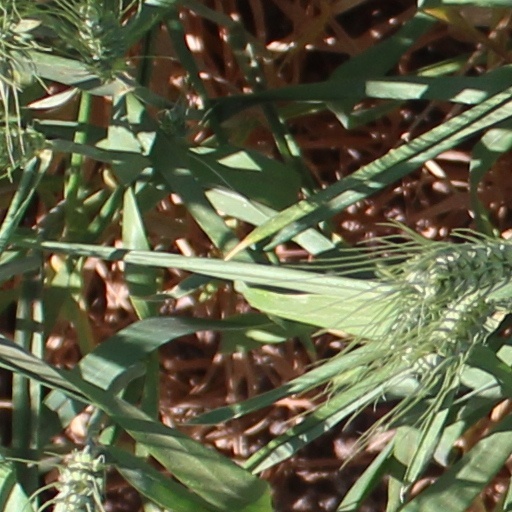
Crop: wheat